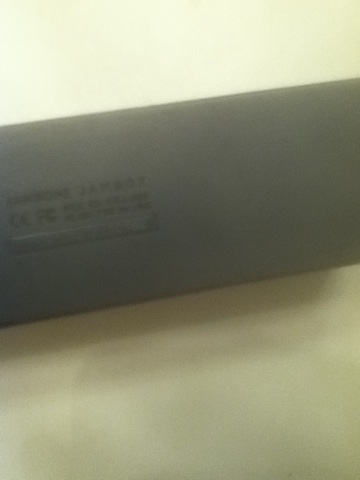Question: there a serial number on the bottom of this device that you can see? If you can, could you please read it to me?
Answer: unanswerable